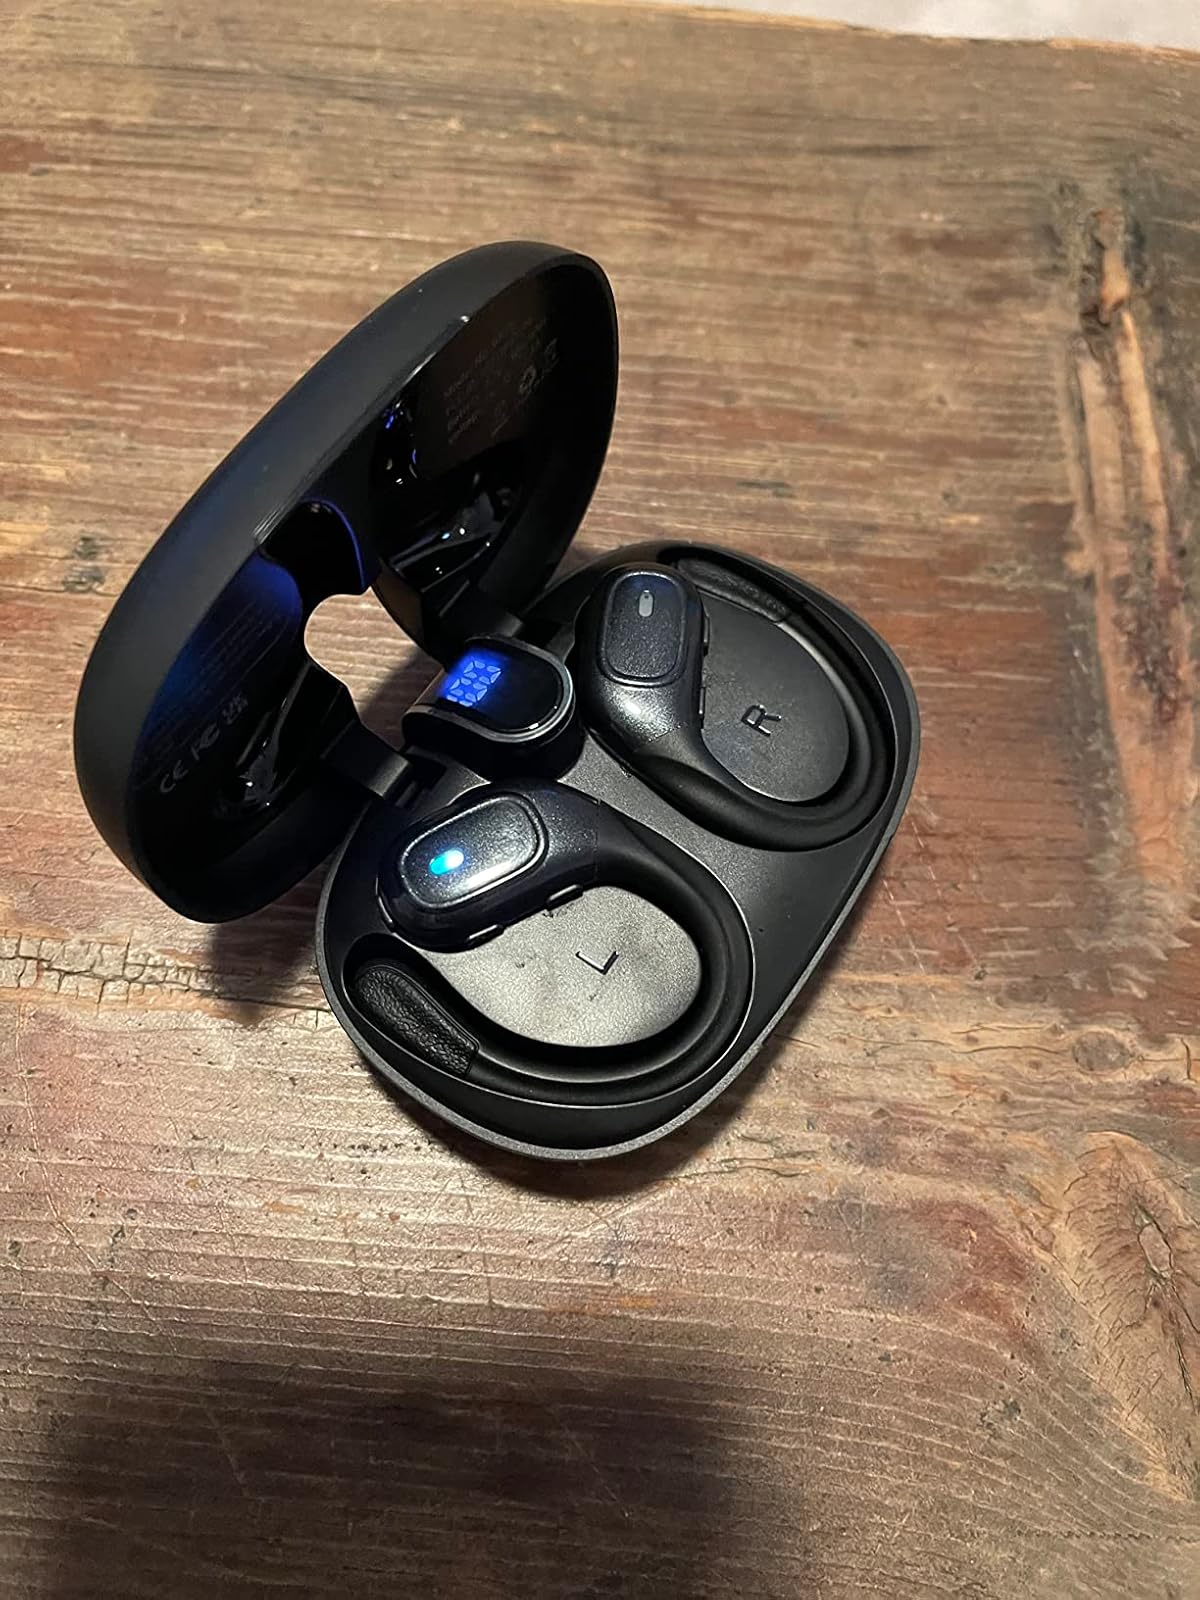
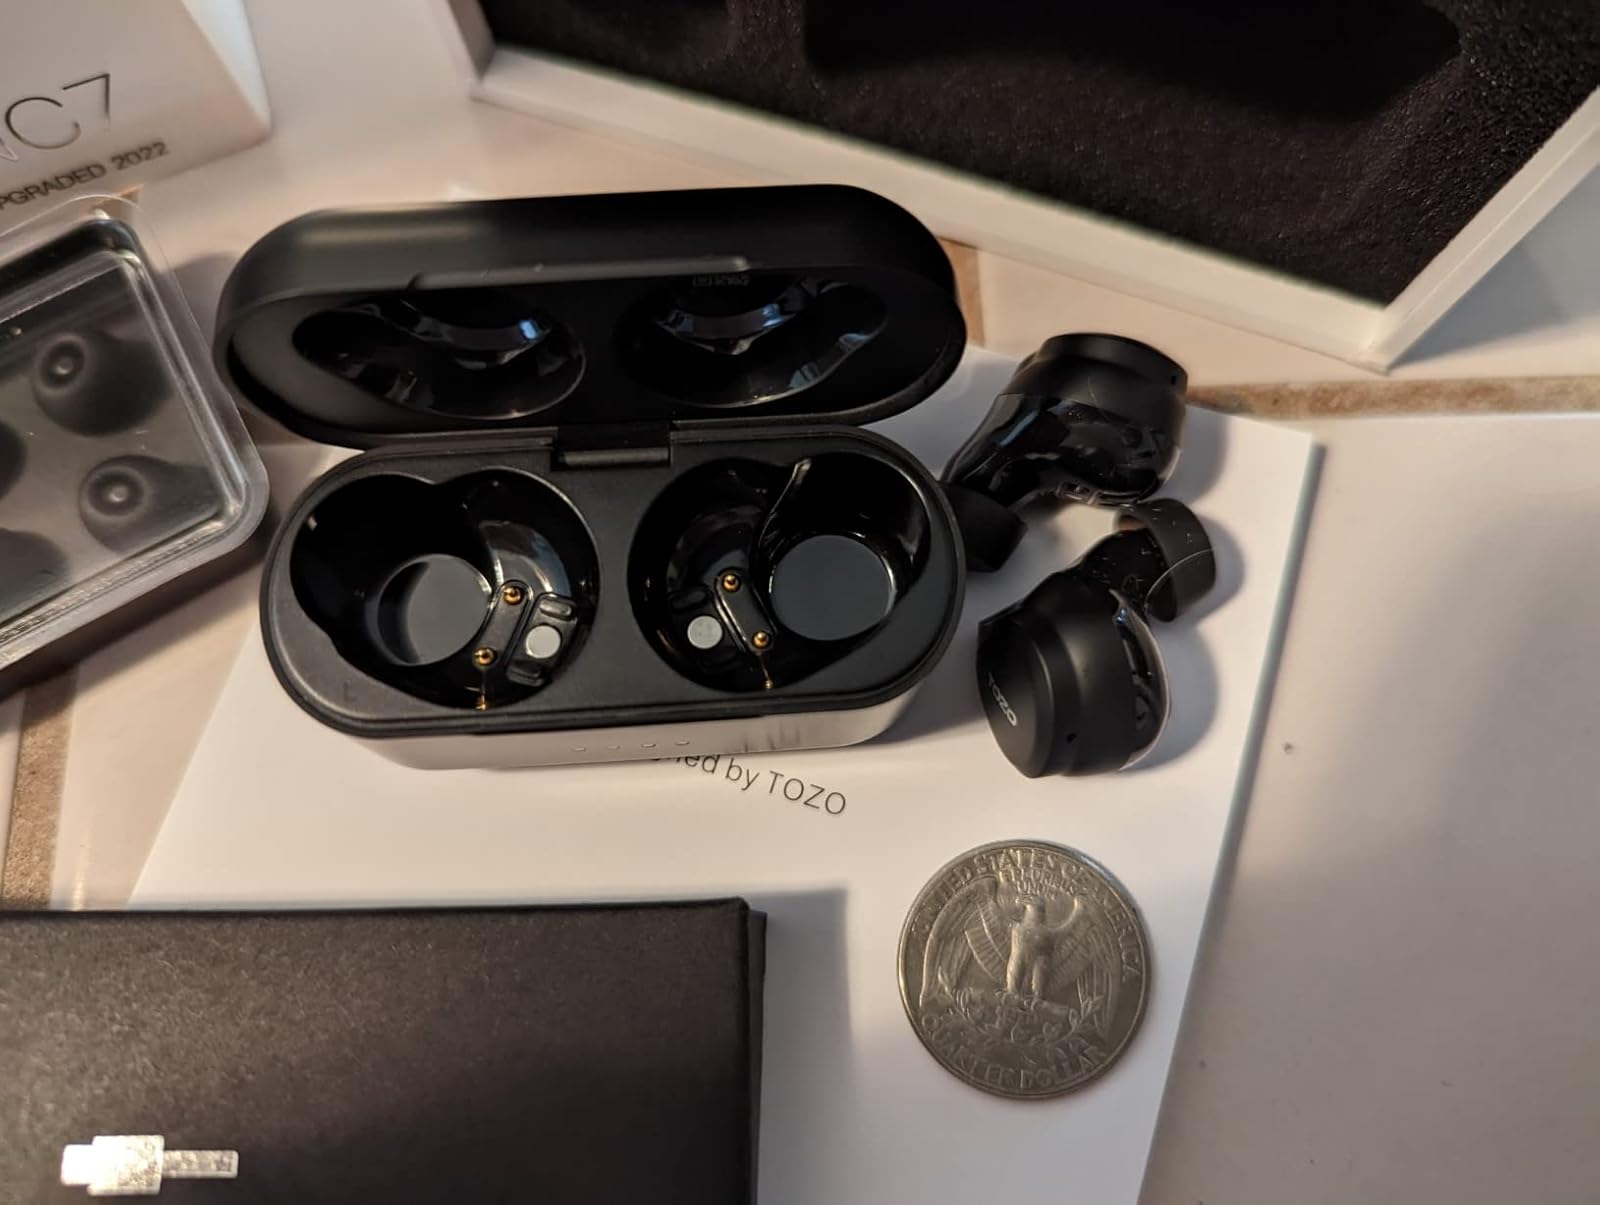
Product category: earbuds
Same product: no